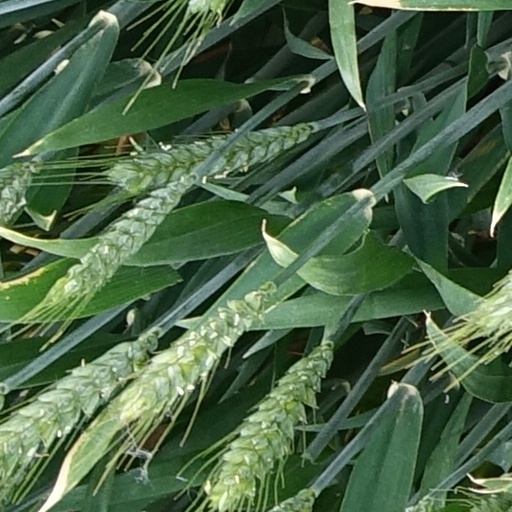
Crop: wheat